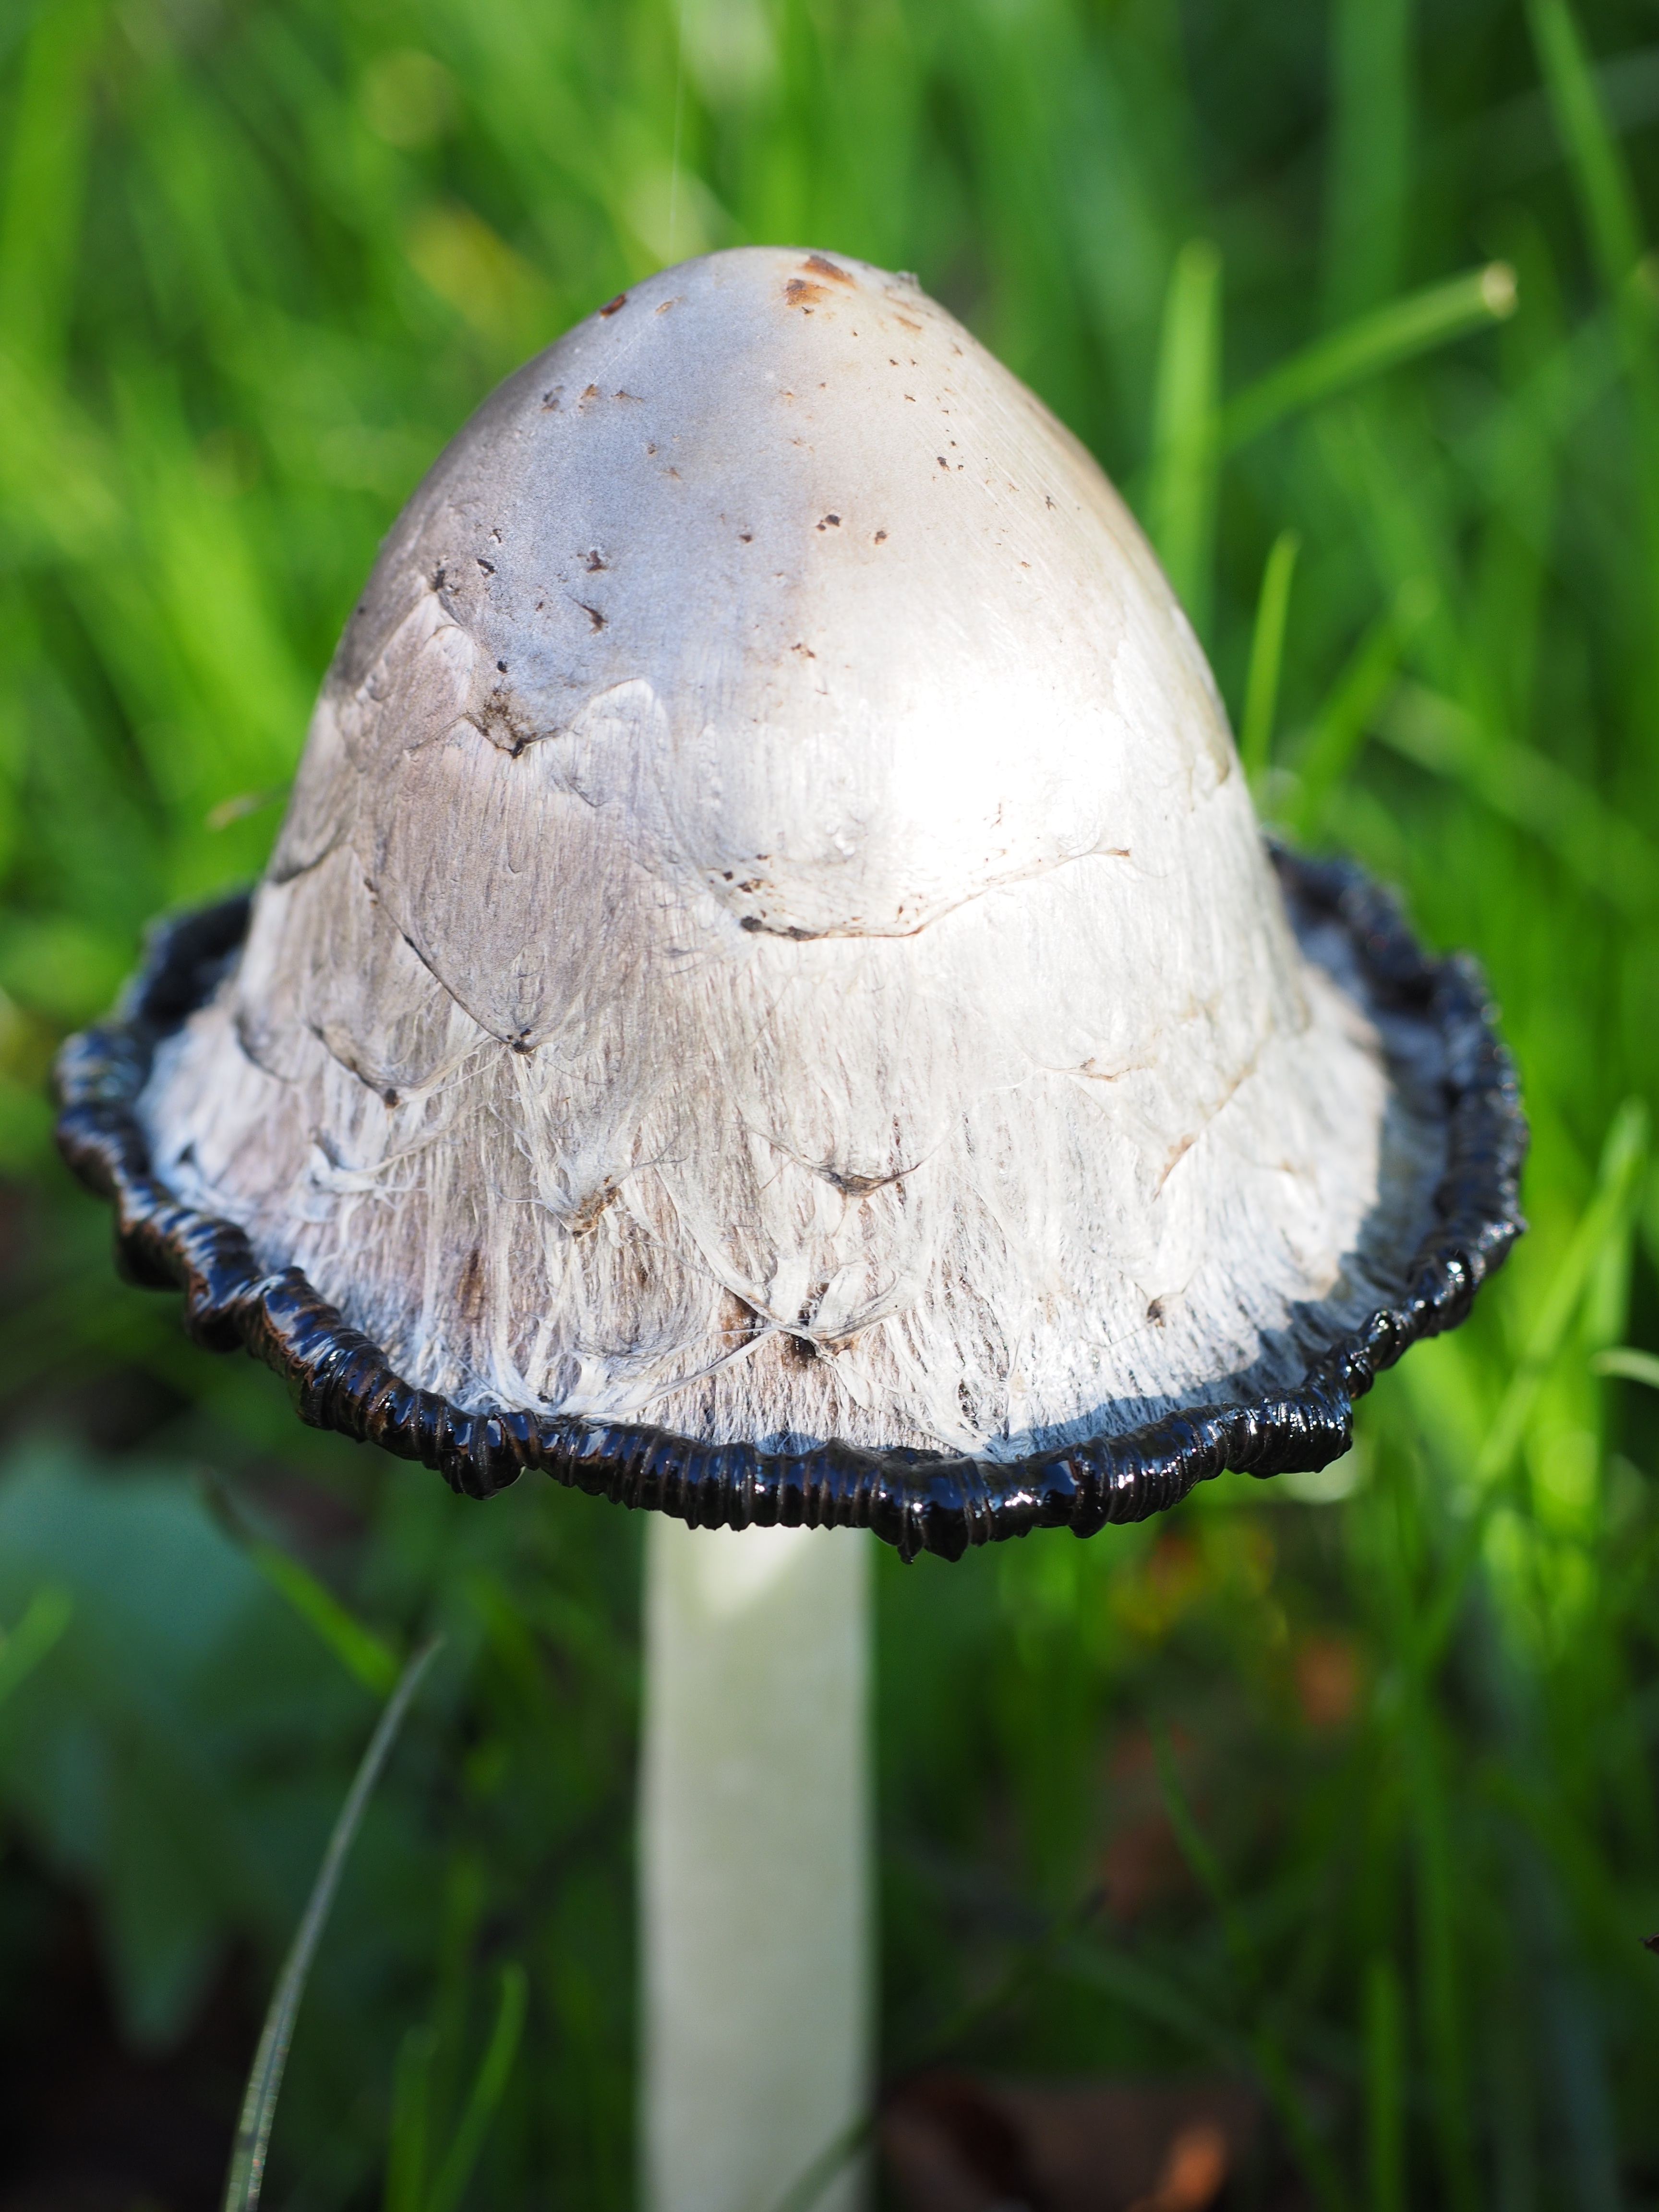
nature, grass, white, autumn, mushroom, black, close up, fungus, coprinaceae, agaric, bolete, fungal species, agaricus, macro photography, matsutake, oyster mushroom, schopf comatus, edible mushroom, comatus, coprinus comatus, tintenpilz, tintenschopfling, medicinal mushroom, agaricomycetes, agaricaceae, champignon mushroom, penny bun, pleurotus eryngii, asparagus mushroom, porcelain comatus, comatus relative, drop formation, hat brim